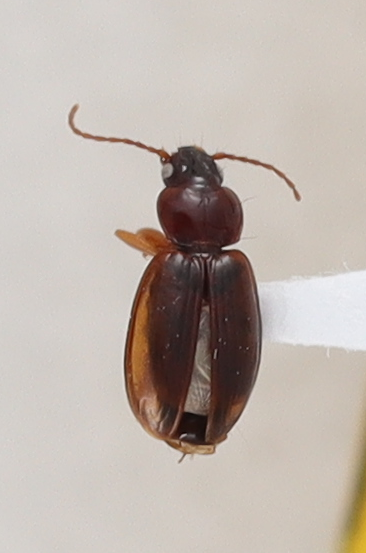
Scientific name: Trechus obtusus
Plot: 6
Trap: S
Collected: 20241009